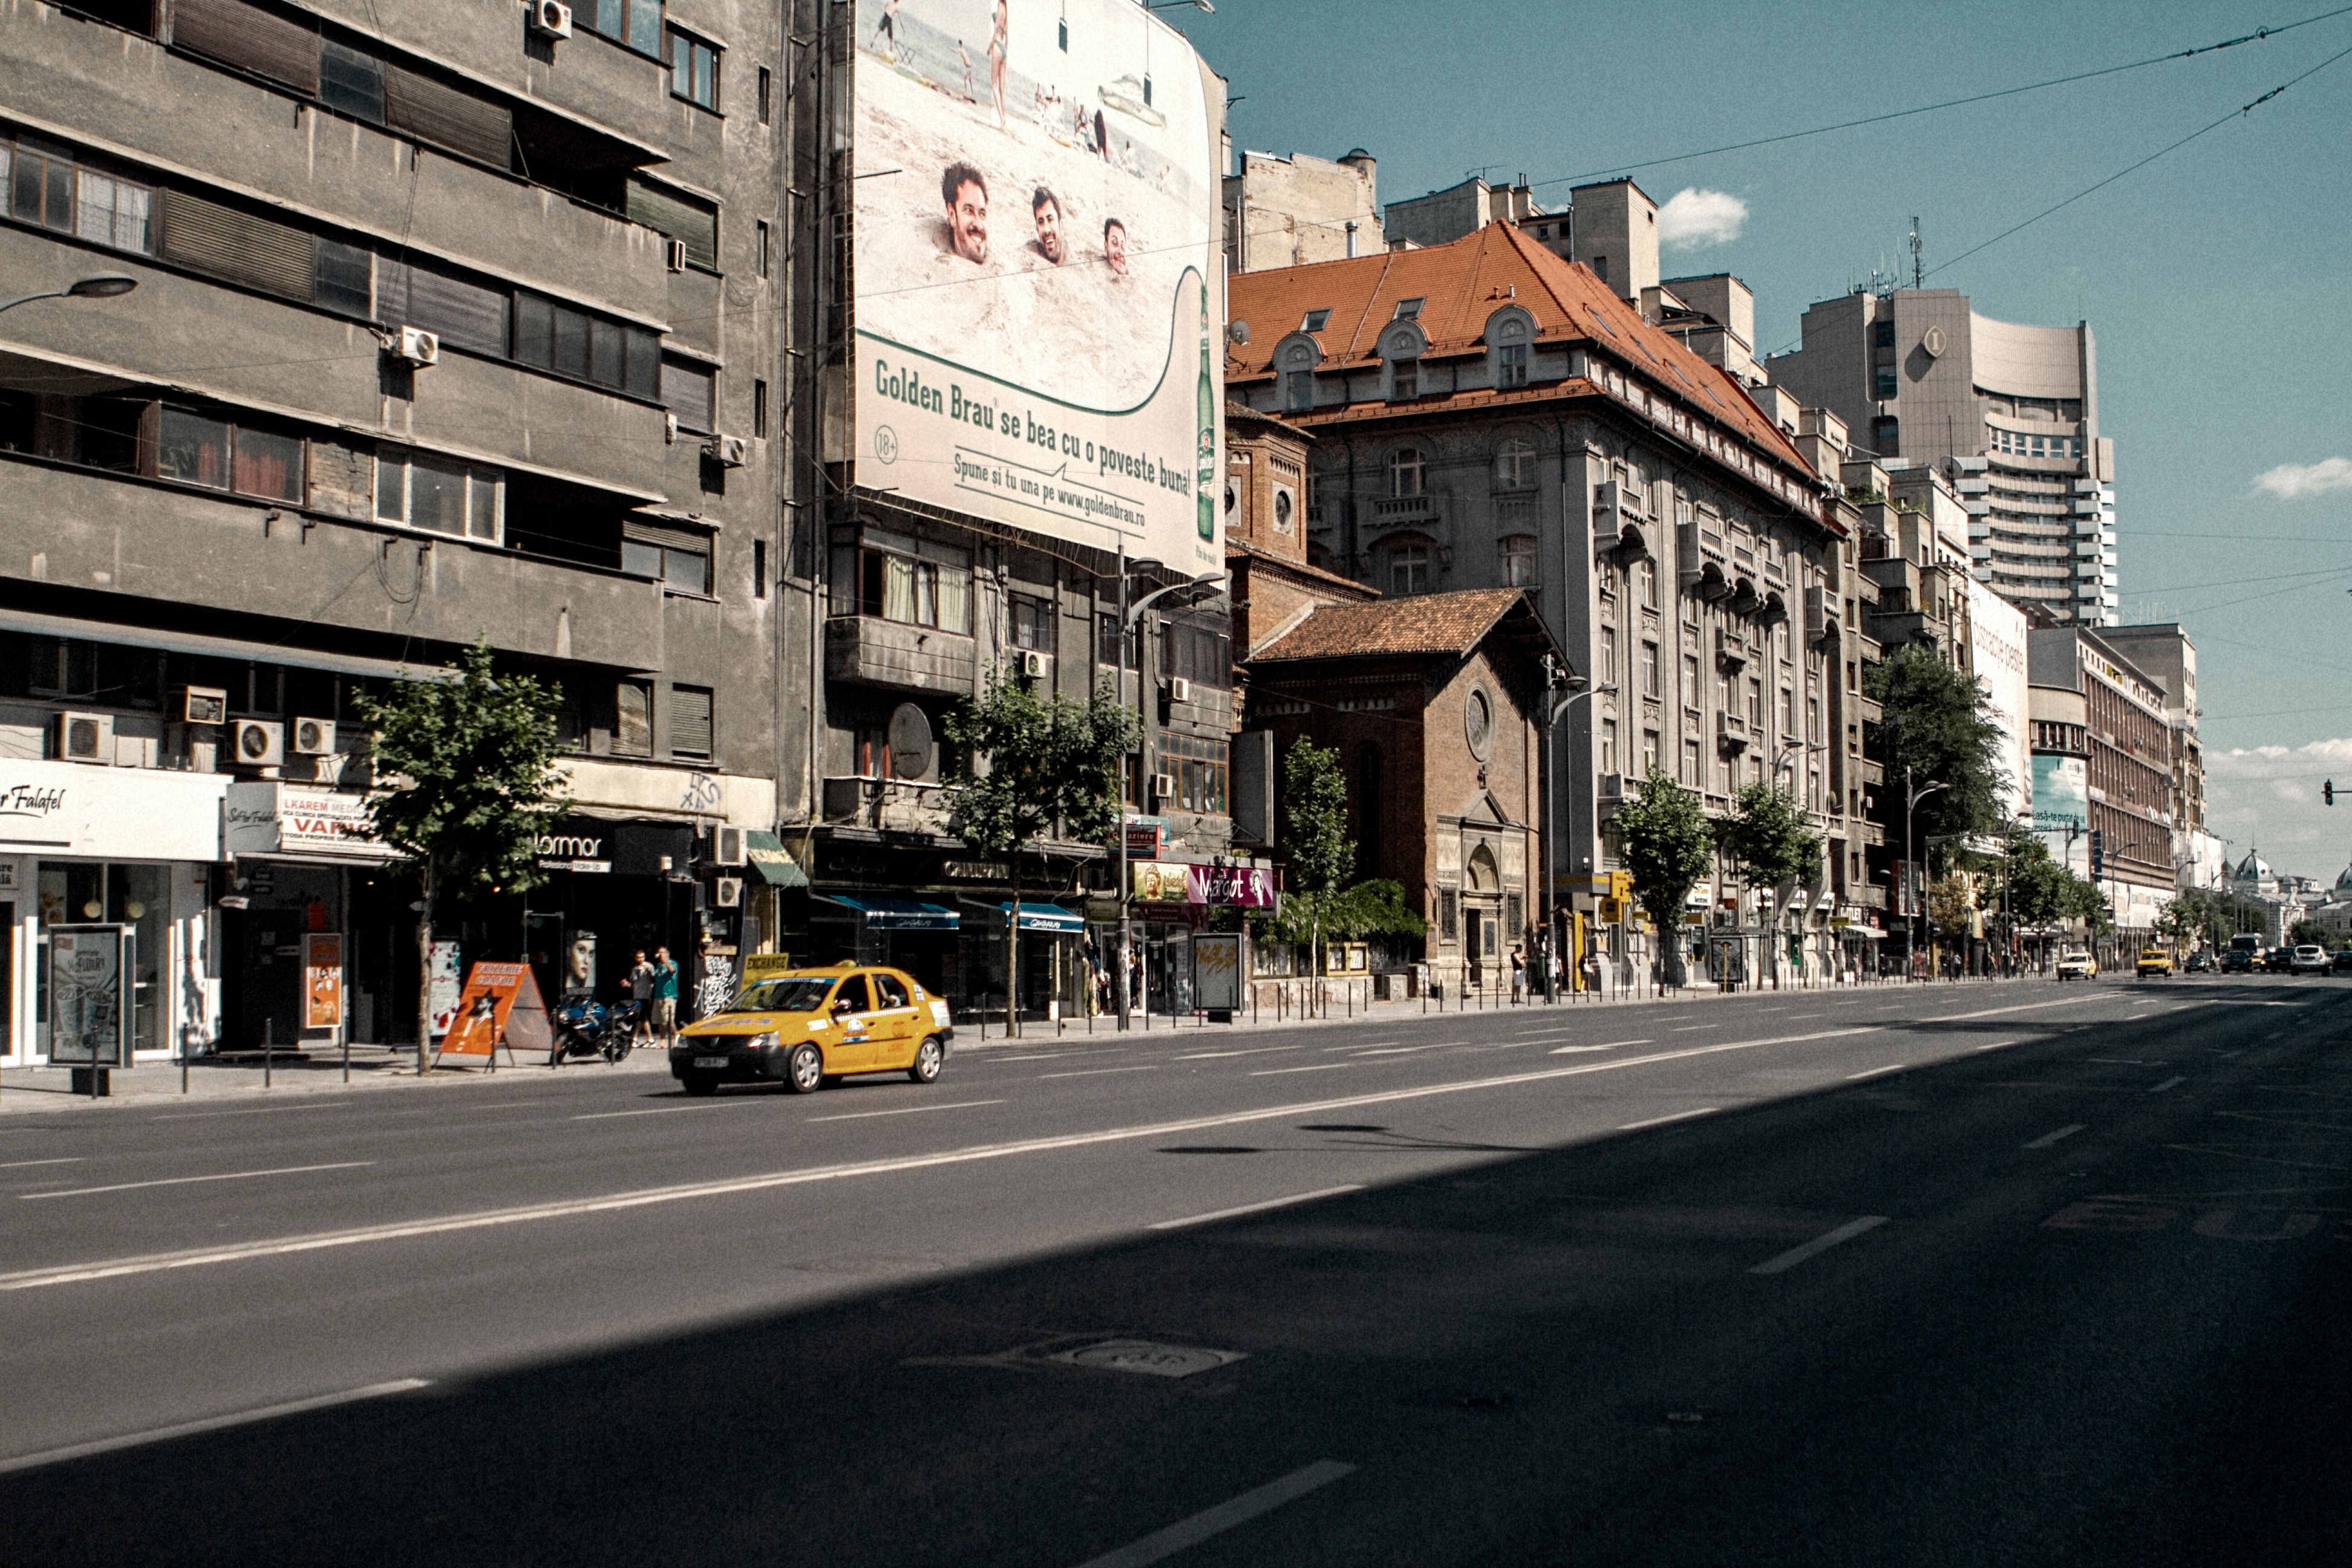
pedestrian, road, street, town, city, cityscape, downtown, transport, lane, infrastructure, neighbourhood, urban area, residential area, human settlement